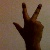
The image shows a hand gesture representing the number 3 in Indian Sign Language.